Fonderie Paccard

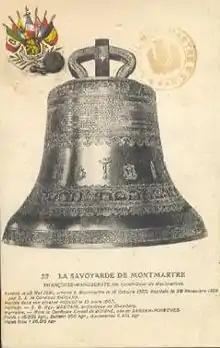

Fonderie Paccard is a French foundry in Annecy. Founded in 1796, the foundry has cast more than 120,000 bells located throughout the world. The foundry has been continuously operated by seven generations of the Paccard family. The largest bell cast by Paccard is the World Peace Bell.